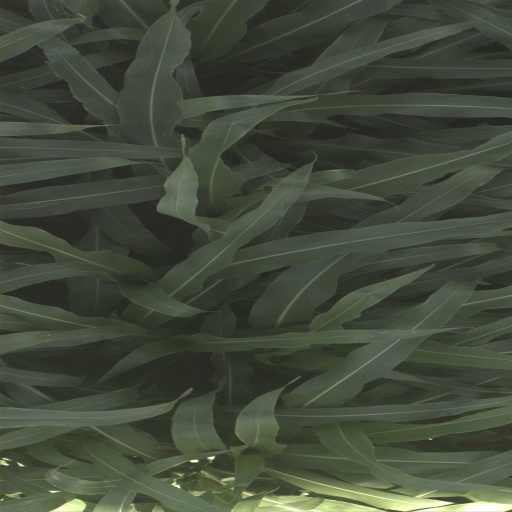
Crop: sorghum